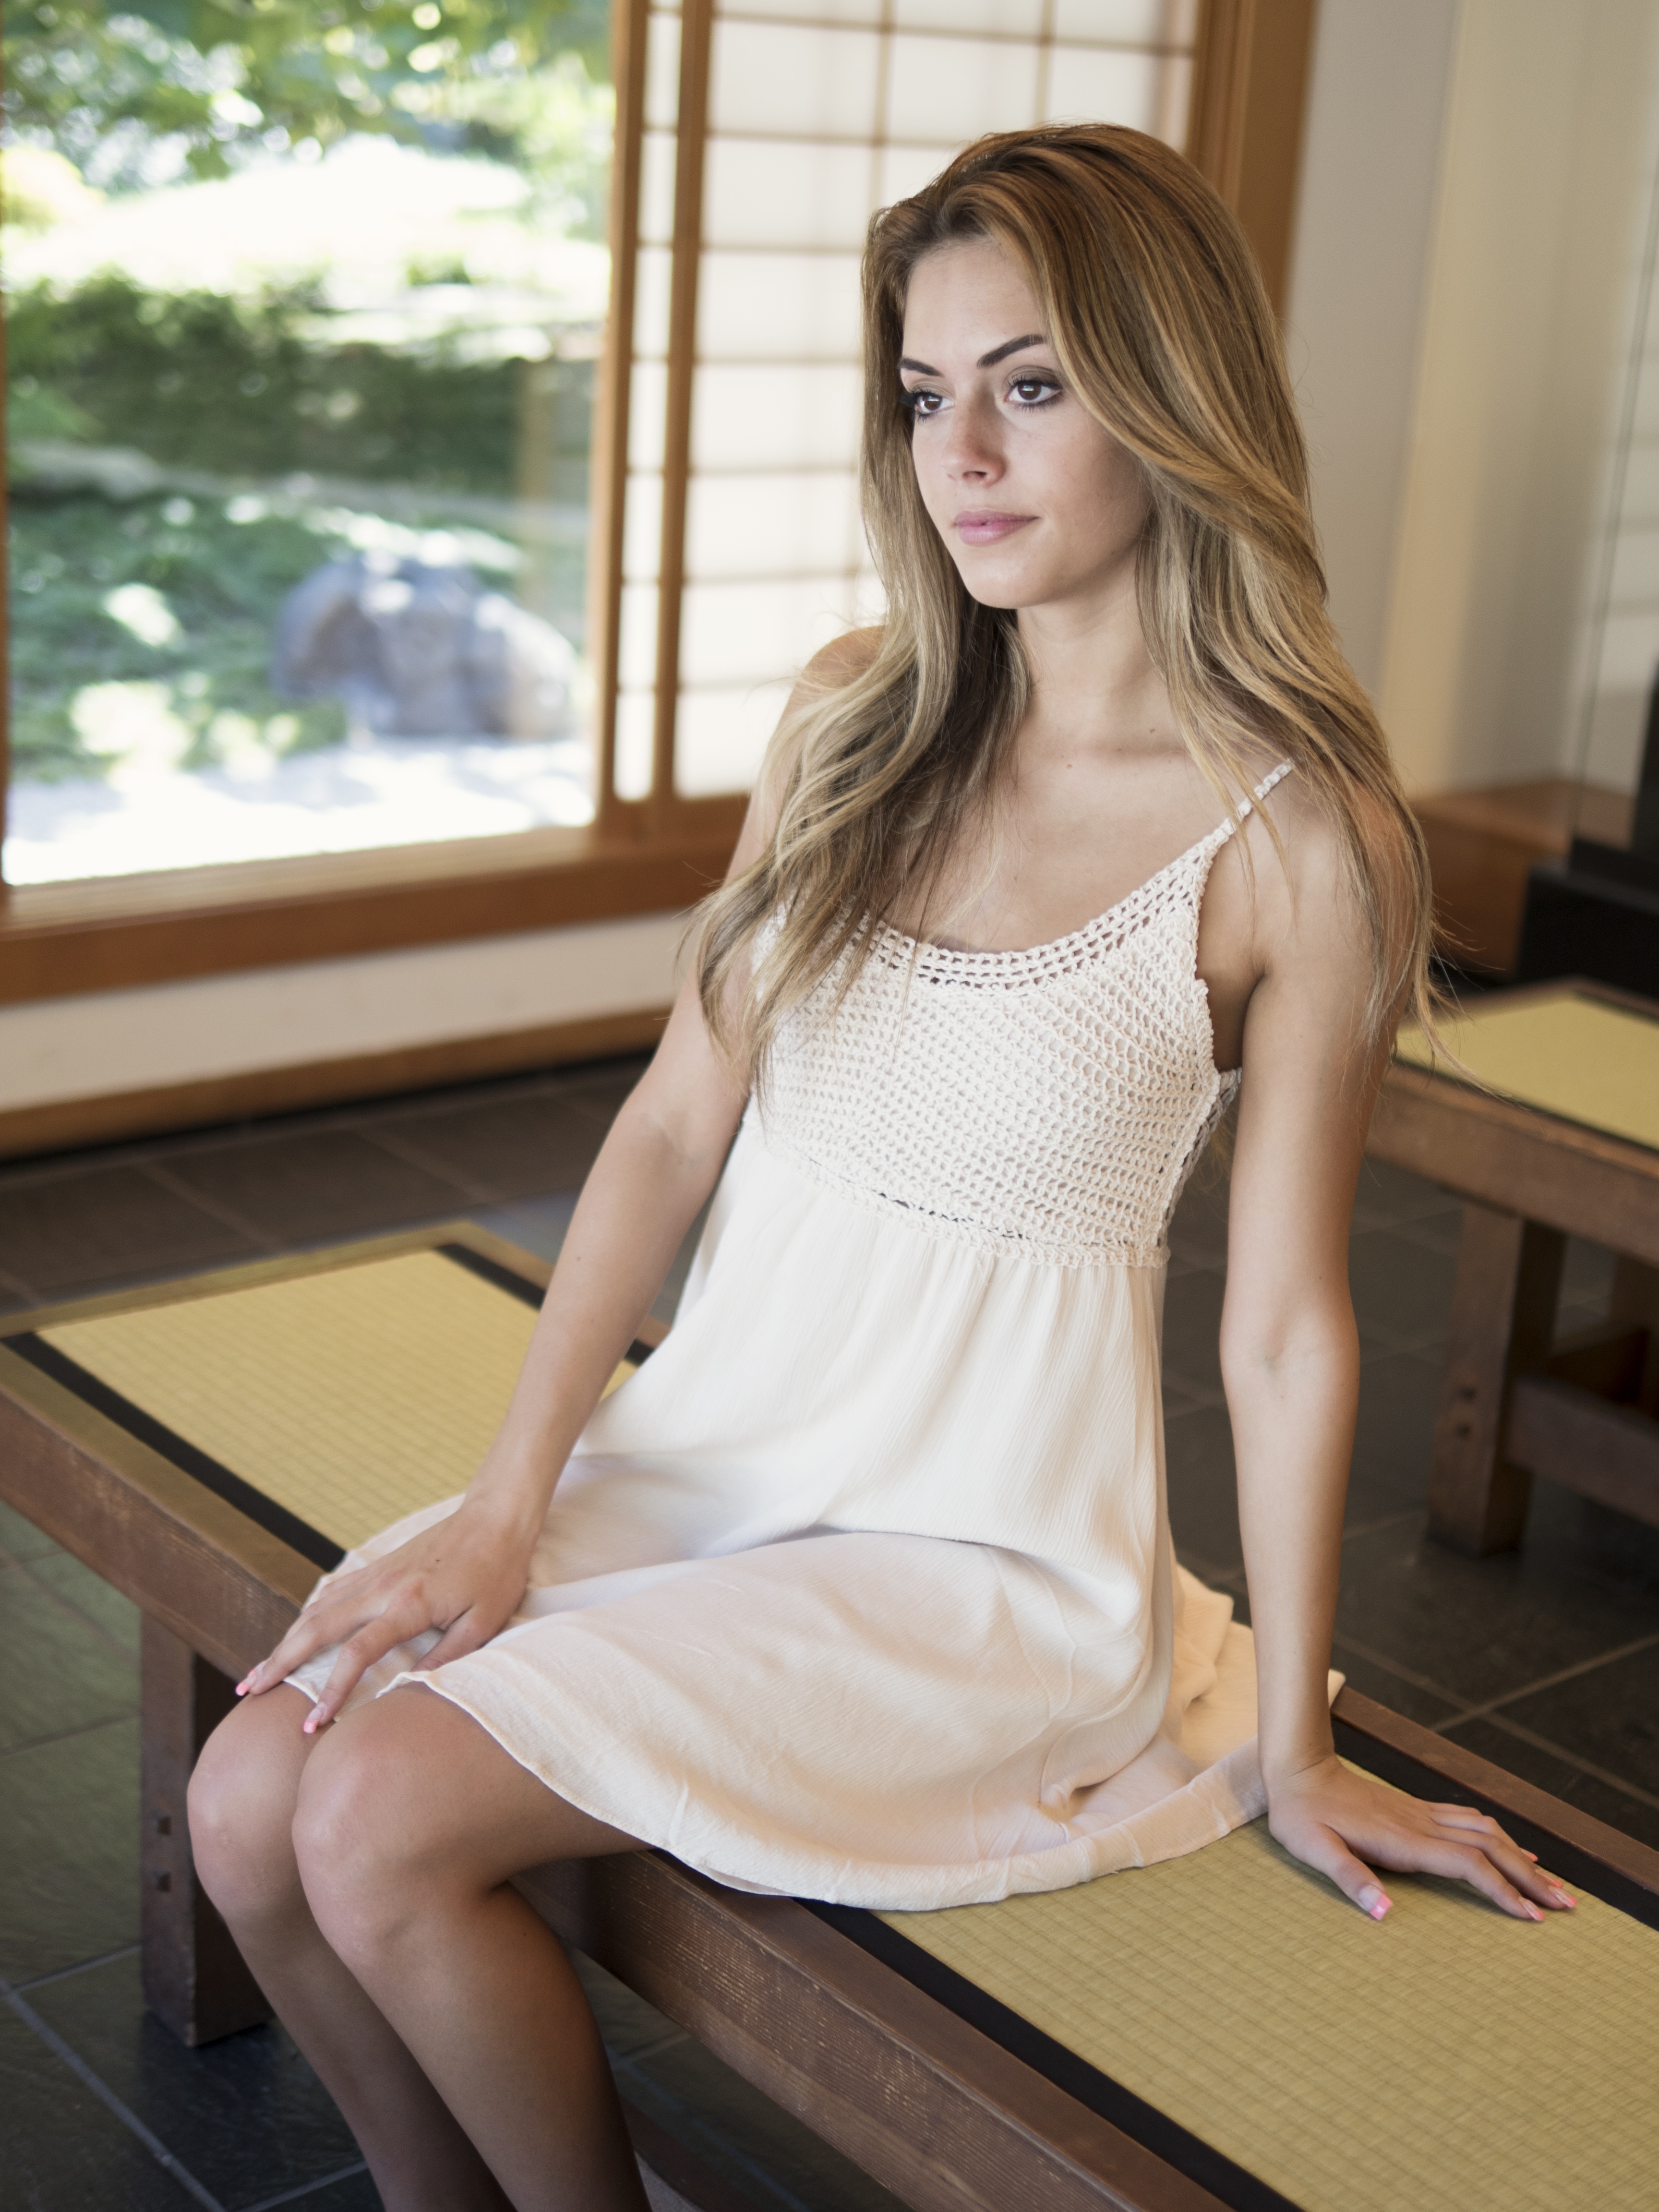
person, people, girl, woman, hair, white, cute, female, leg, portrait, model, young, green, youth, sitting, natural, fresh, fashion, clothing, healthy, hairstyle, smiling, smile, long hair, human body, caucasian, lingerie, face, eyes, dress, happy, happiness, thigh, skin, joy, beautiful, blond, da, teen, beautiful women, attractive, gown, adult, beautiful woman, beauty girl, woman smile, royalty free, photo shoot, beautiful woman smiling, woman smiling, beautiful smile, smiling woman, brown hair, human positions, undergarment, supermodel